Clipper

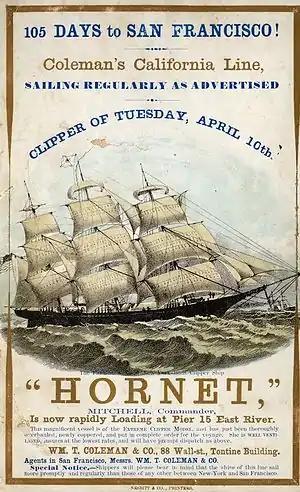
"Hornet" – an American clipper ship of the 1850s

A clipper is a sailing vessel designed for speed, a priority that takes precedence over cargo-carrying capacity or building or operating costs. It is not restricted to any one rig (while many were fully rigged ships, others were barques, brigs, or schooners), nor was the term restricted to any one hull type. Howard Chapelle lists three basic hull types for clippers. The first was characterised by the sharp and ends found in the Baltimore clipper. The second was a hull with a full midsection and modest deadrise, but sharp endsthis was a development of the hull form of transatlantic packets. The third was more experimental, with deadrise and sharpness being balanced against the need to carry a profitable quantity of cargo. A clipper carried a large sail area and a fast hull; by the standards of any other type of sailing ship, a clipper was greatly over-canvassed. The last defining feature of a clipper, in the view of maritime historian David MacGregor, was a captain who had the courage, skill, and determination to get the fastest speed possible out of her.